Scharhörnbake

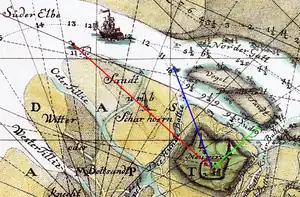
Bearing (red) from the "Rothe Ton "via the Scharhörnbake to the "Great Tower Neuwerk" (1721)

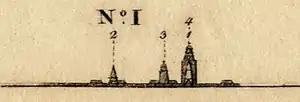
View from the "Rothe Ton "with the Scharhörnbake (1) in front of the "Great Tower Neuwerk" (4) (1831)

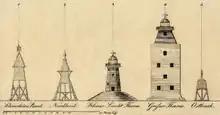
The "Scharhörn Baak" (1) as part of the various navigational aids around and on Neuwerk (1831)

The main function of the daymark was to aid navigation for ships around the feared "Scharhörn Reef "into the Elbe coming from the North Sea. Many ships wrecked at this dangerous passage. As Hamburg depended most on this, it maintained sea marks around the reefs and the routes via the Südergatt und Nordergatt starting 1440. Coming from the sea the first and most important on starboard was the "Rothe Ton". The bearing to the Great Tower Neuwerk via the Scharhörnbake was essential to spot is beacon (see red line).